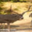
Label: deer